Luke Steele (musician)

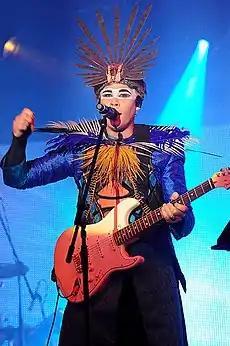
Steele performing with Empire of the Sun in Wellington (2008).

Steele and Littlemore met in 2000 when introduced by Steele's A&R executive Simon Moor, in a bar in Sydney, Australia. At the time, both were signed with EMI and had been working on independent projects. The two became instant friends and shortly afterwards decided to begin a collaborative music project together. Their first collaboration was "Tell the Girls That I'm Not Hangin' Out", which appeared on the Sleepy Jackson's 2003 debut album, "Lovers". The pair only decided to get serious about making an album in 2004 when Steele went to Littlemore's studio north of Sydney and they began writing material together.